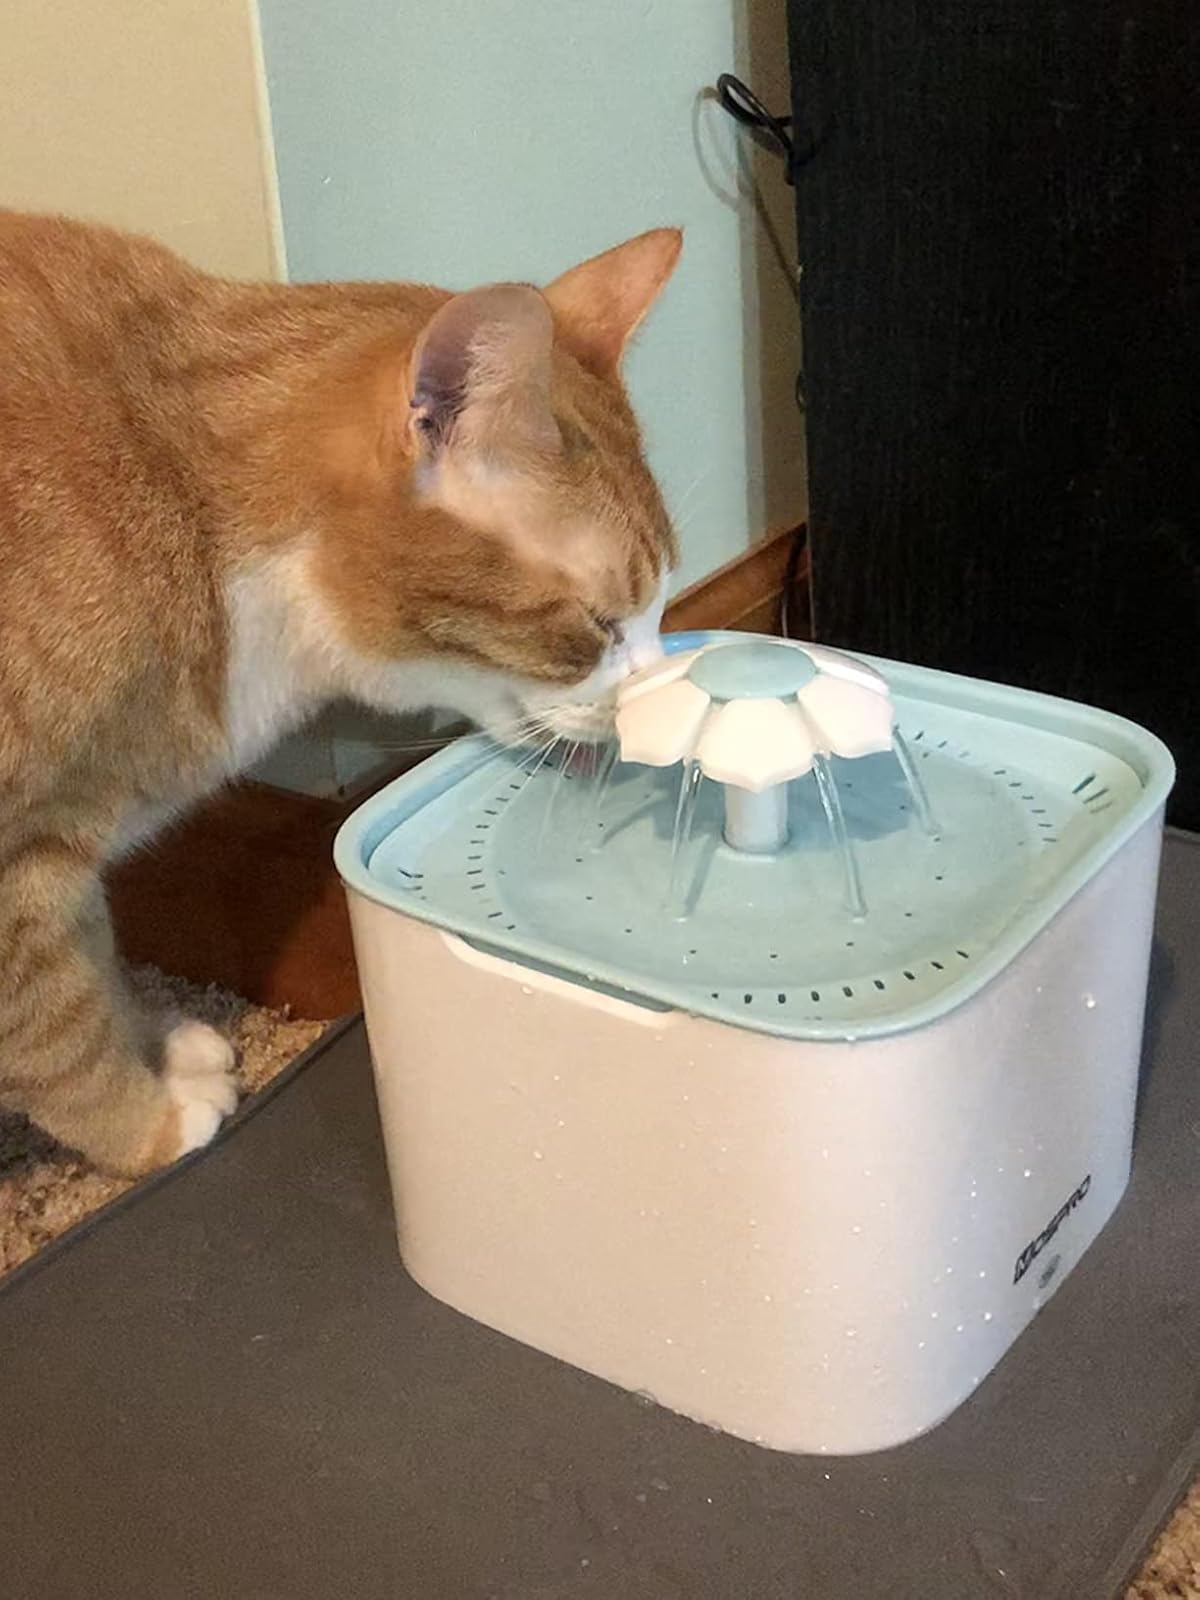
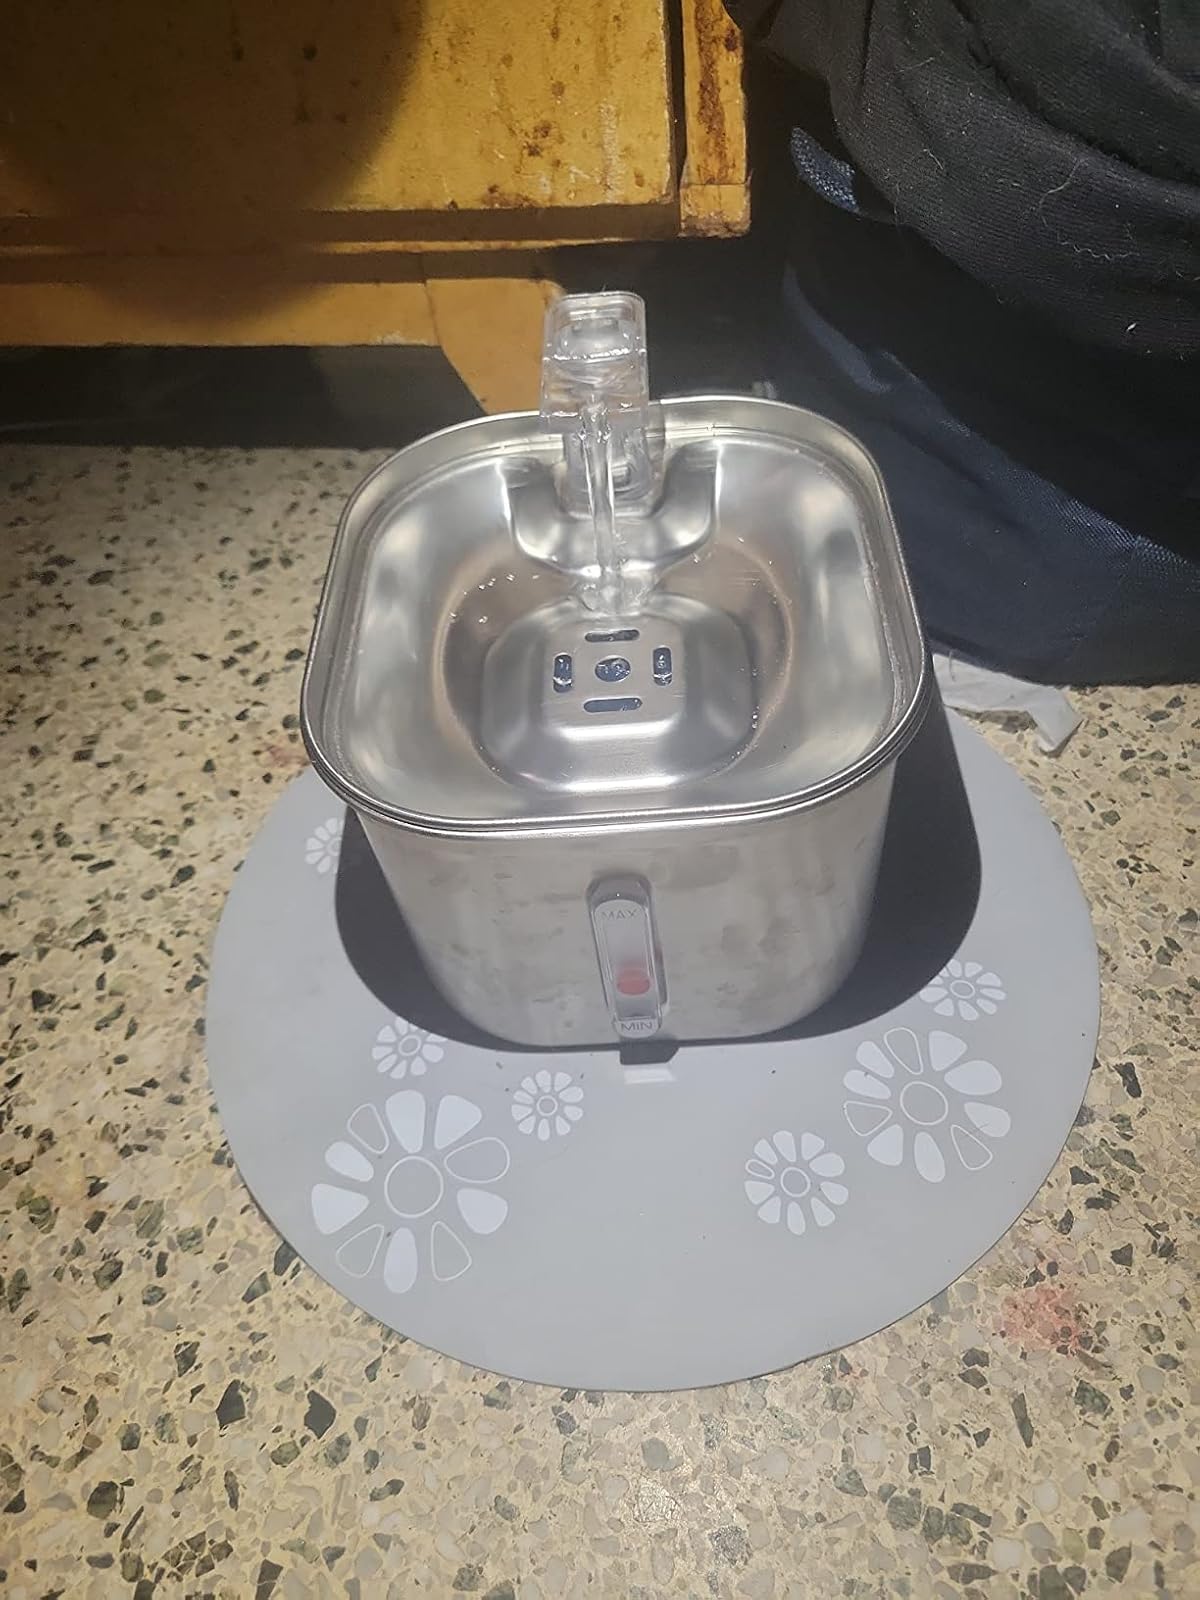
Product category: items_bowl
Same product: no